Flood prayer

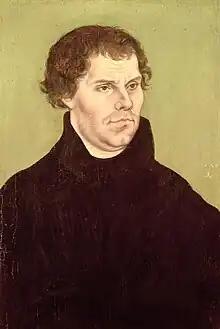
Lucas Cranach's 1526 portrait of Luther.

The flood prayer is a prayer written by Martin Luther in 1523 and attached to the baptismal liturgy.